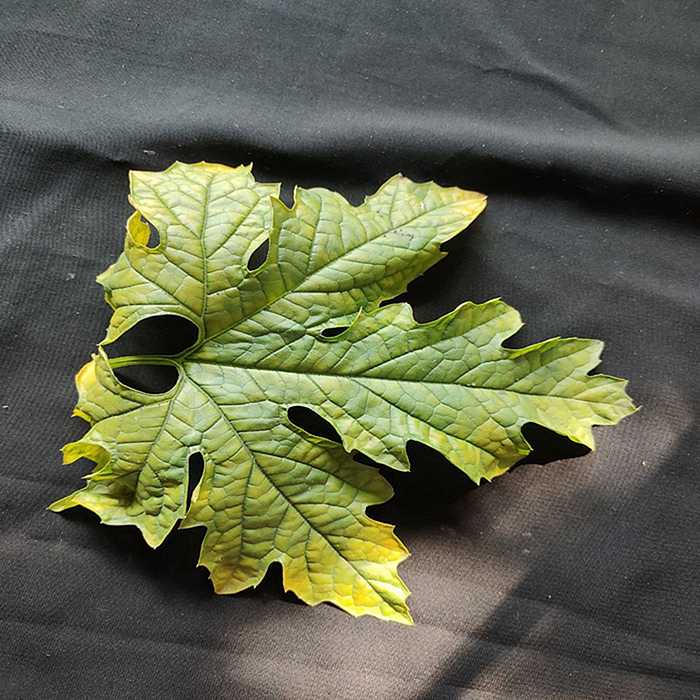
Plant: Bitter Gourd
Label: Mosaic virus